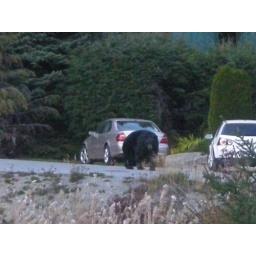
on the road near the 7th green near the valley trail